Centralia Power Plant

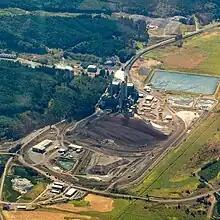
Power plant from the air in July 2023

Annually, the Centralia Power Plant emits 350 pounds of mercury pollution, making it the state's largest single source of mercury pollution. Mercury pollution is a bio cumulative neurotoxin which causes brain damage in humans and is especially dangerous for children and pregnant or nursing mothers. The plant also emits 979,557 t COe (year 2019), making up a large portion of Washington State's total CO emissions.